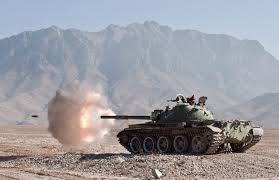
Label: T-62